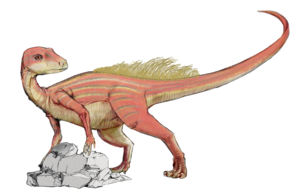
Abrictosaurus est un genre éteint de petits dinosaures ornithischiens primitifs appartenant à la famille des hétérodontosauridés. Il a vécu dans le Sud de l'Afrique, au Lesotho, où il a été découvert dans la formation géologique d'Elliot datée du Jurassique inférieur, soit il y a environ entre 201,3 à 190,8 millions d'années.